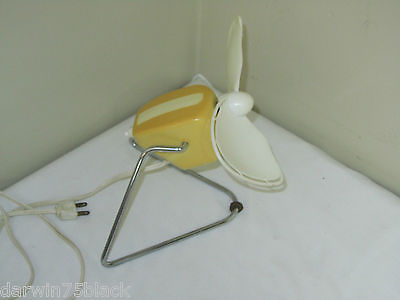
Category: fan